Tel Aviv

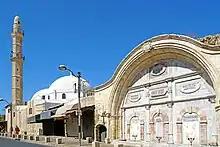
Mahmoudiya Mosque is the largest mosque in Tel Aviv

Another attack took place on 29 August 2011 in which a Palestinian attacker stole an Israeli taxi cab and rammed it into a police checkpoint guarding the popular Haoman 17 nightclub in Tel Aviv which was filled with 2,000 Israeli teenagers. After crashing, the assailant went on a stabbing spree, injuring eight people. Due to an Israel Border Police roadblock at the entrance and immediate response of the Border Police team during the subsequent stabbings, a much larger and fatal mass-casualty incident was avoided.